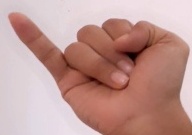
ASL sign: J